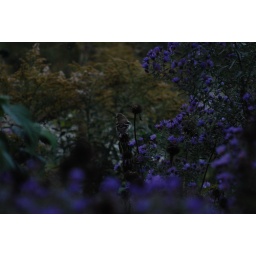
Cute bird in the flowers